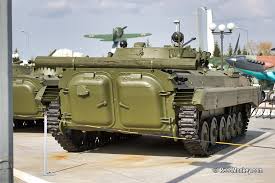
Label: BMP-2